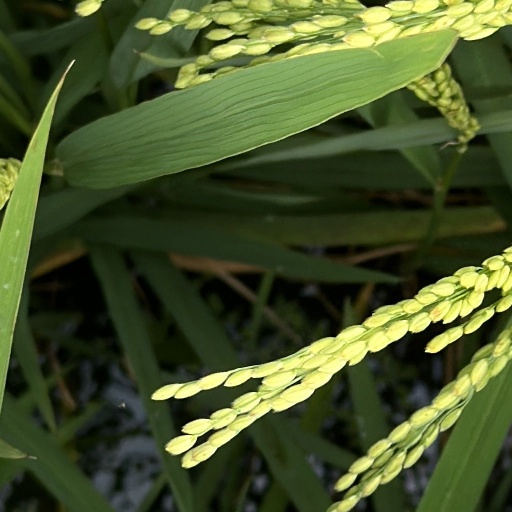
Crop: rice